Hypaethral

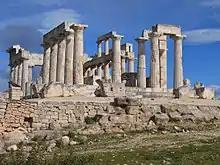
The Temple of Aphaea on the Greek island of Aegina

Apart from these two examples, the references in various writers to an opening of some kind in the roofs of temples dedicated to particular deities, and the statement of Vitruvius, which was doubtless based on the writings of Greek authors, that in decastyle or large temples the centre was open to the sky and without a roof ("medium autem sub diva est sine tecto"), render the existence of the hypaethros probable in some cases; and therefore C. R. Cockerell's discovery in the temple at Aegina of two fragments of a coping-stone, in which there were sinkings on one side to receive the tiles and covering tiles, has been of great importance in the discussion of this subject. In the conjectural restoration of the or opening in the roof shown in Cockerell's drawing, it has been made needlessly large, having an area of about one quarter of the superficial area of the cella between the columns, and since in the Pantheon at Rome the relative proportions of the central opening in the dome and the area of the rotunda are 1:22, and the light there is ample, in the clearer atmosphere of Greece it might have been less. The larger the opening, the more conspicuous would be the notch in the roof which is so greatly objected to; in this respect, Jacques Hittorf would seem to be nearer the truth when, in his conjectural restoration of Temple R at Selinus, he shows an about half the relative size shown in Cockerell's of that at Aegina, the coping on the side elevation being much less noticeable.